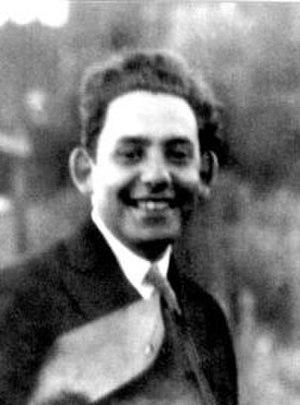
Leo Smit, né le 14 mai 1900 à Amsterdam, mort le 30 avril 1943, durant la Shoah, dans le camp d'extermination de Sobibor, était un compositeur et pianiste néerlandais.